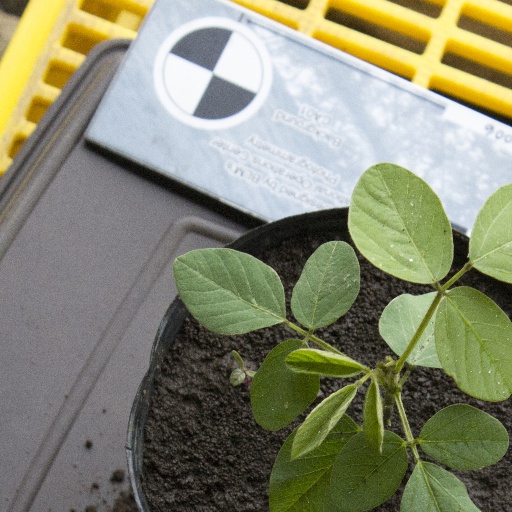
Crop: soybean